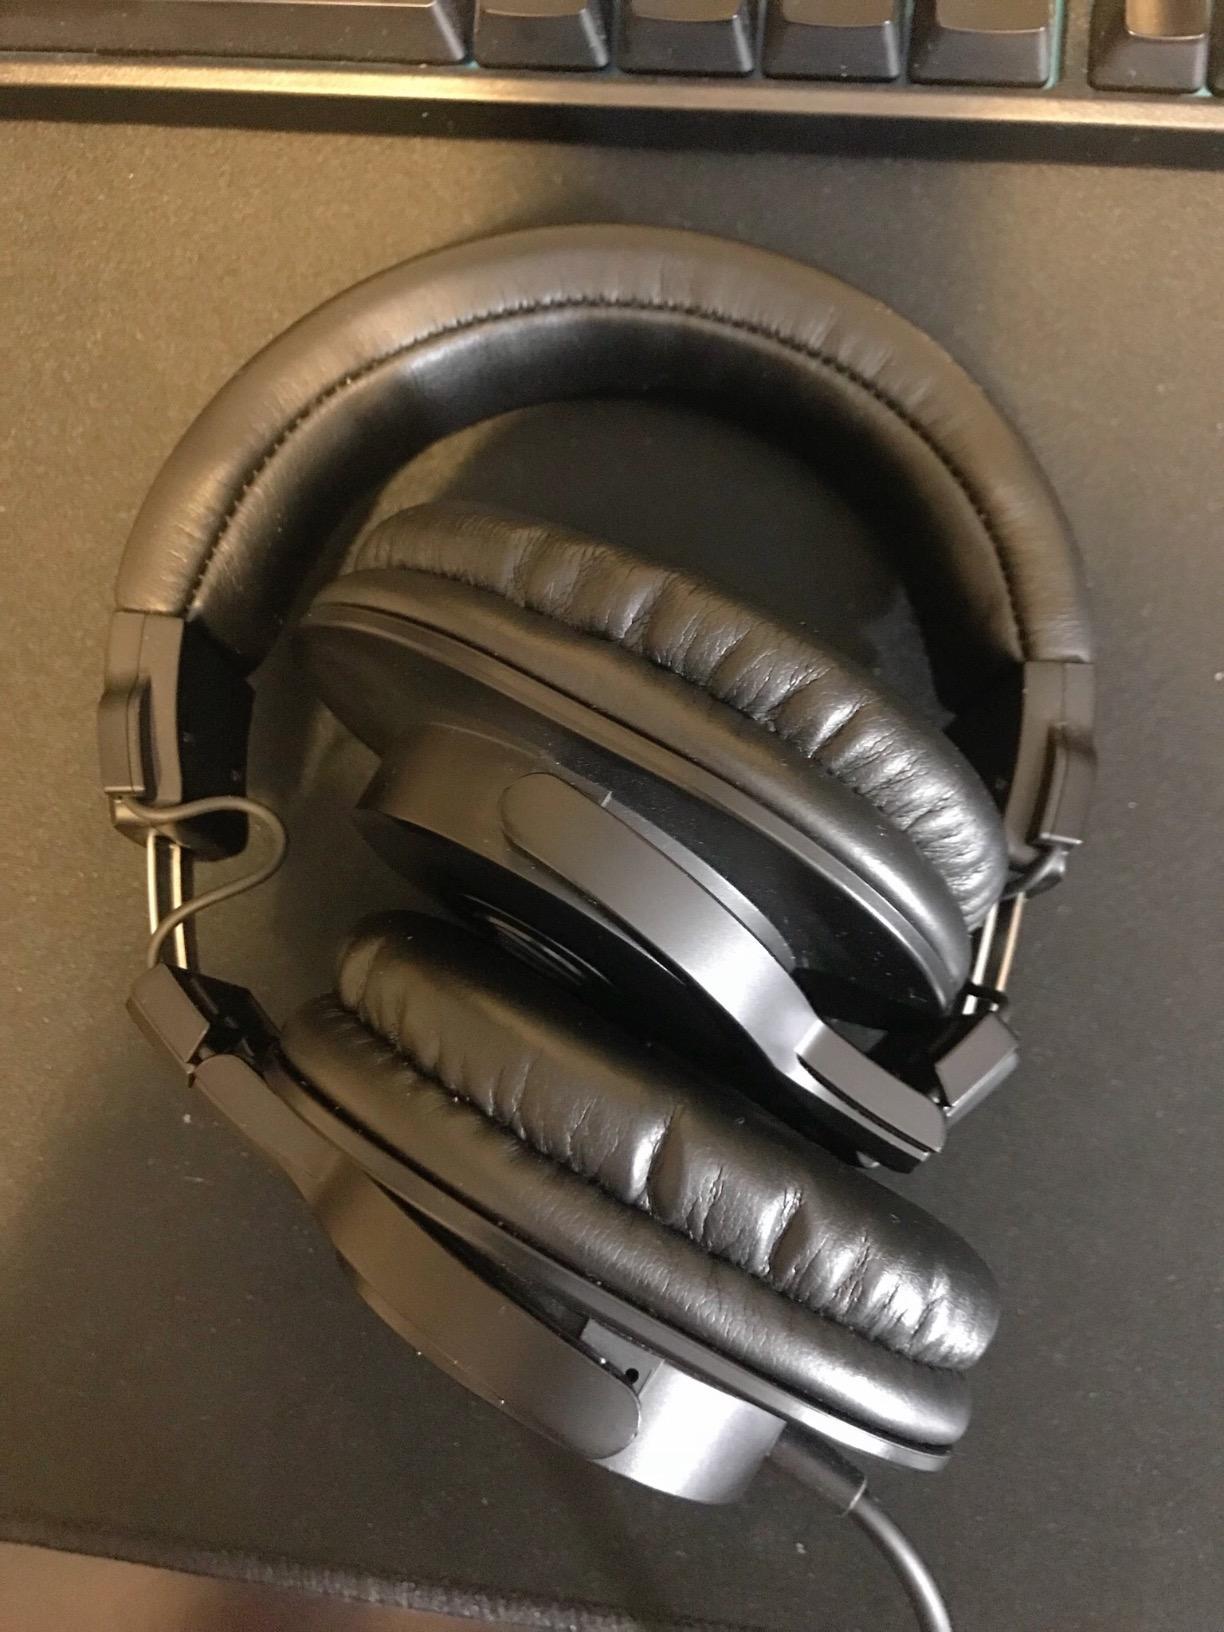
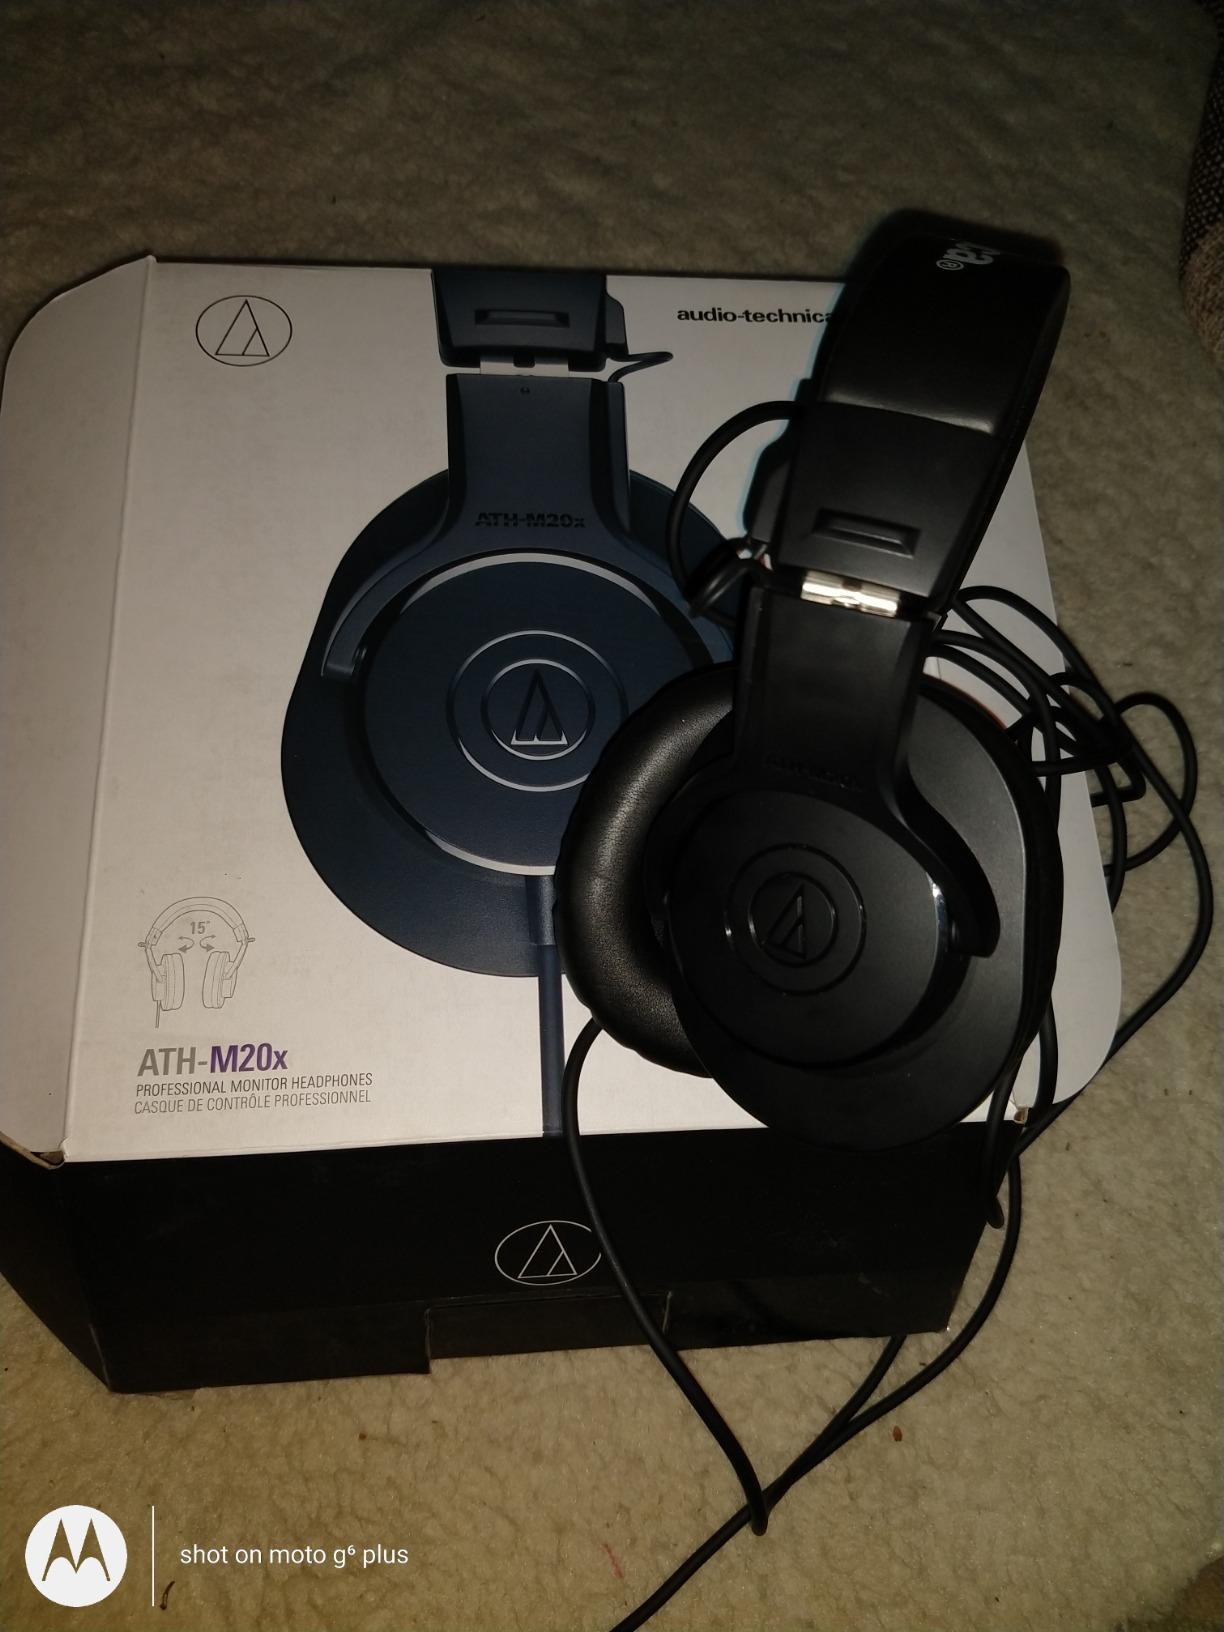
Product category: headphones
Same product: no